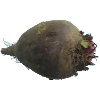
Label: beetroot